Katee Sackhoff

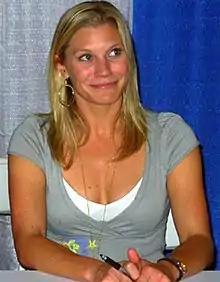
Sackhoff at the 2008 Wizard World Convention

Sackhoff moved to Los Angeles when she was 17 years old. Her first acting role was in the Lifetime film "Fifteen and Pregnant" (starring Kirsten Dunst), which motivated her to move to Hollywood and pursue an acting career after she graduated from high school. Sackhoff's first recurring role was as Annie in MTV's "Undressed"; she next won a supporting role as Nell Bickford in "The Education of Max Bickford". She made her motion picture debut in "My First Mister", then appeared as Jenna "Jen" Danzig in "".